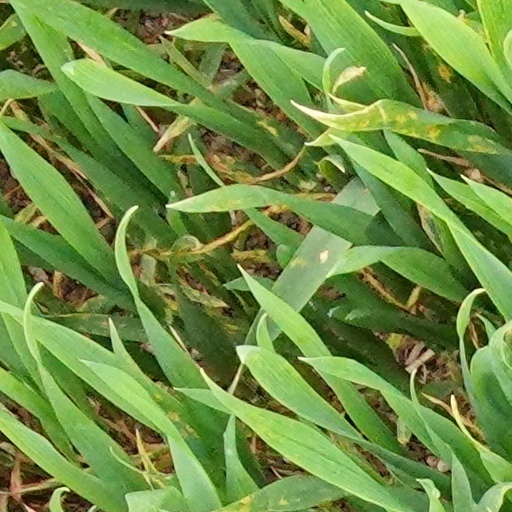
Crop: wheat